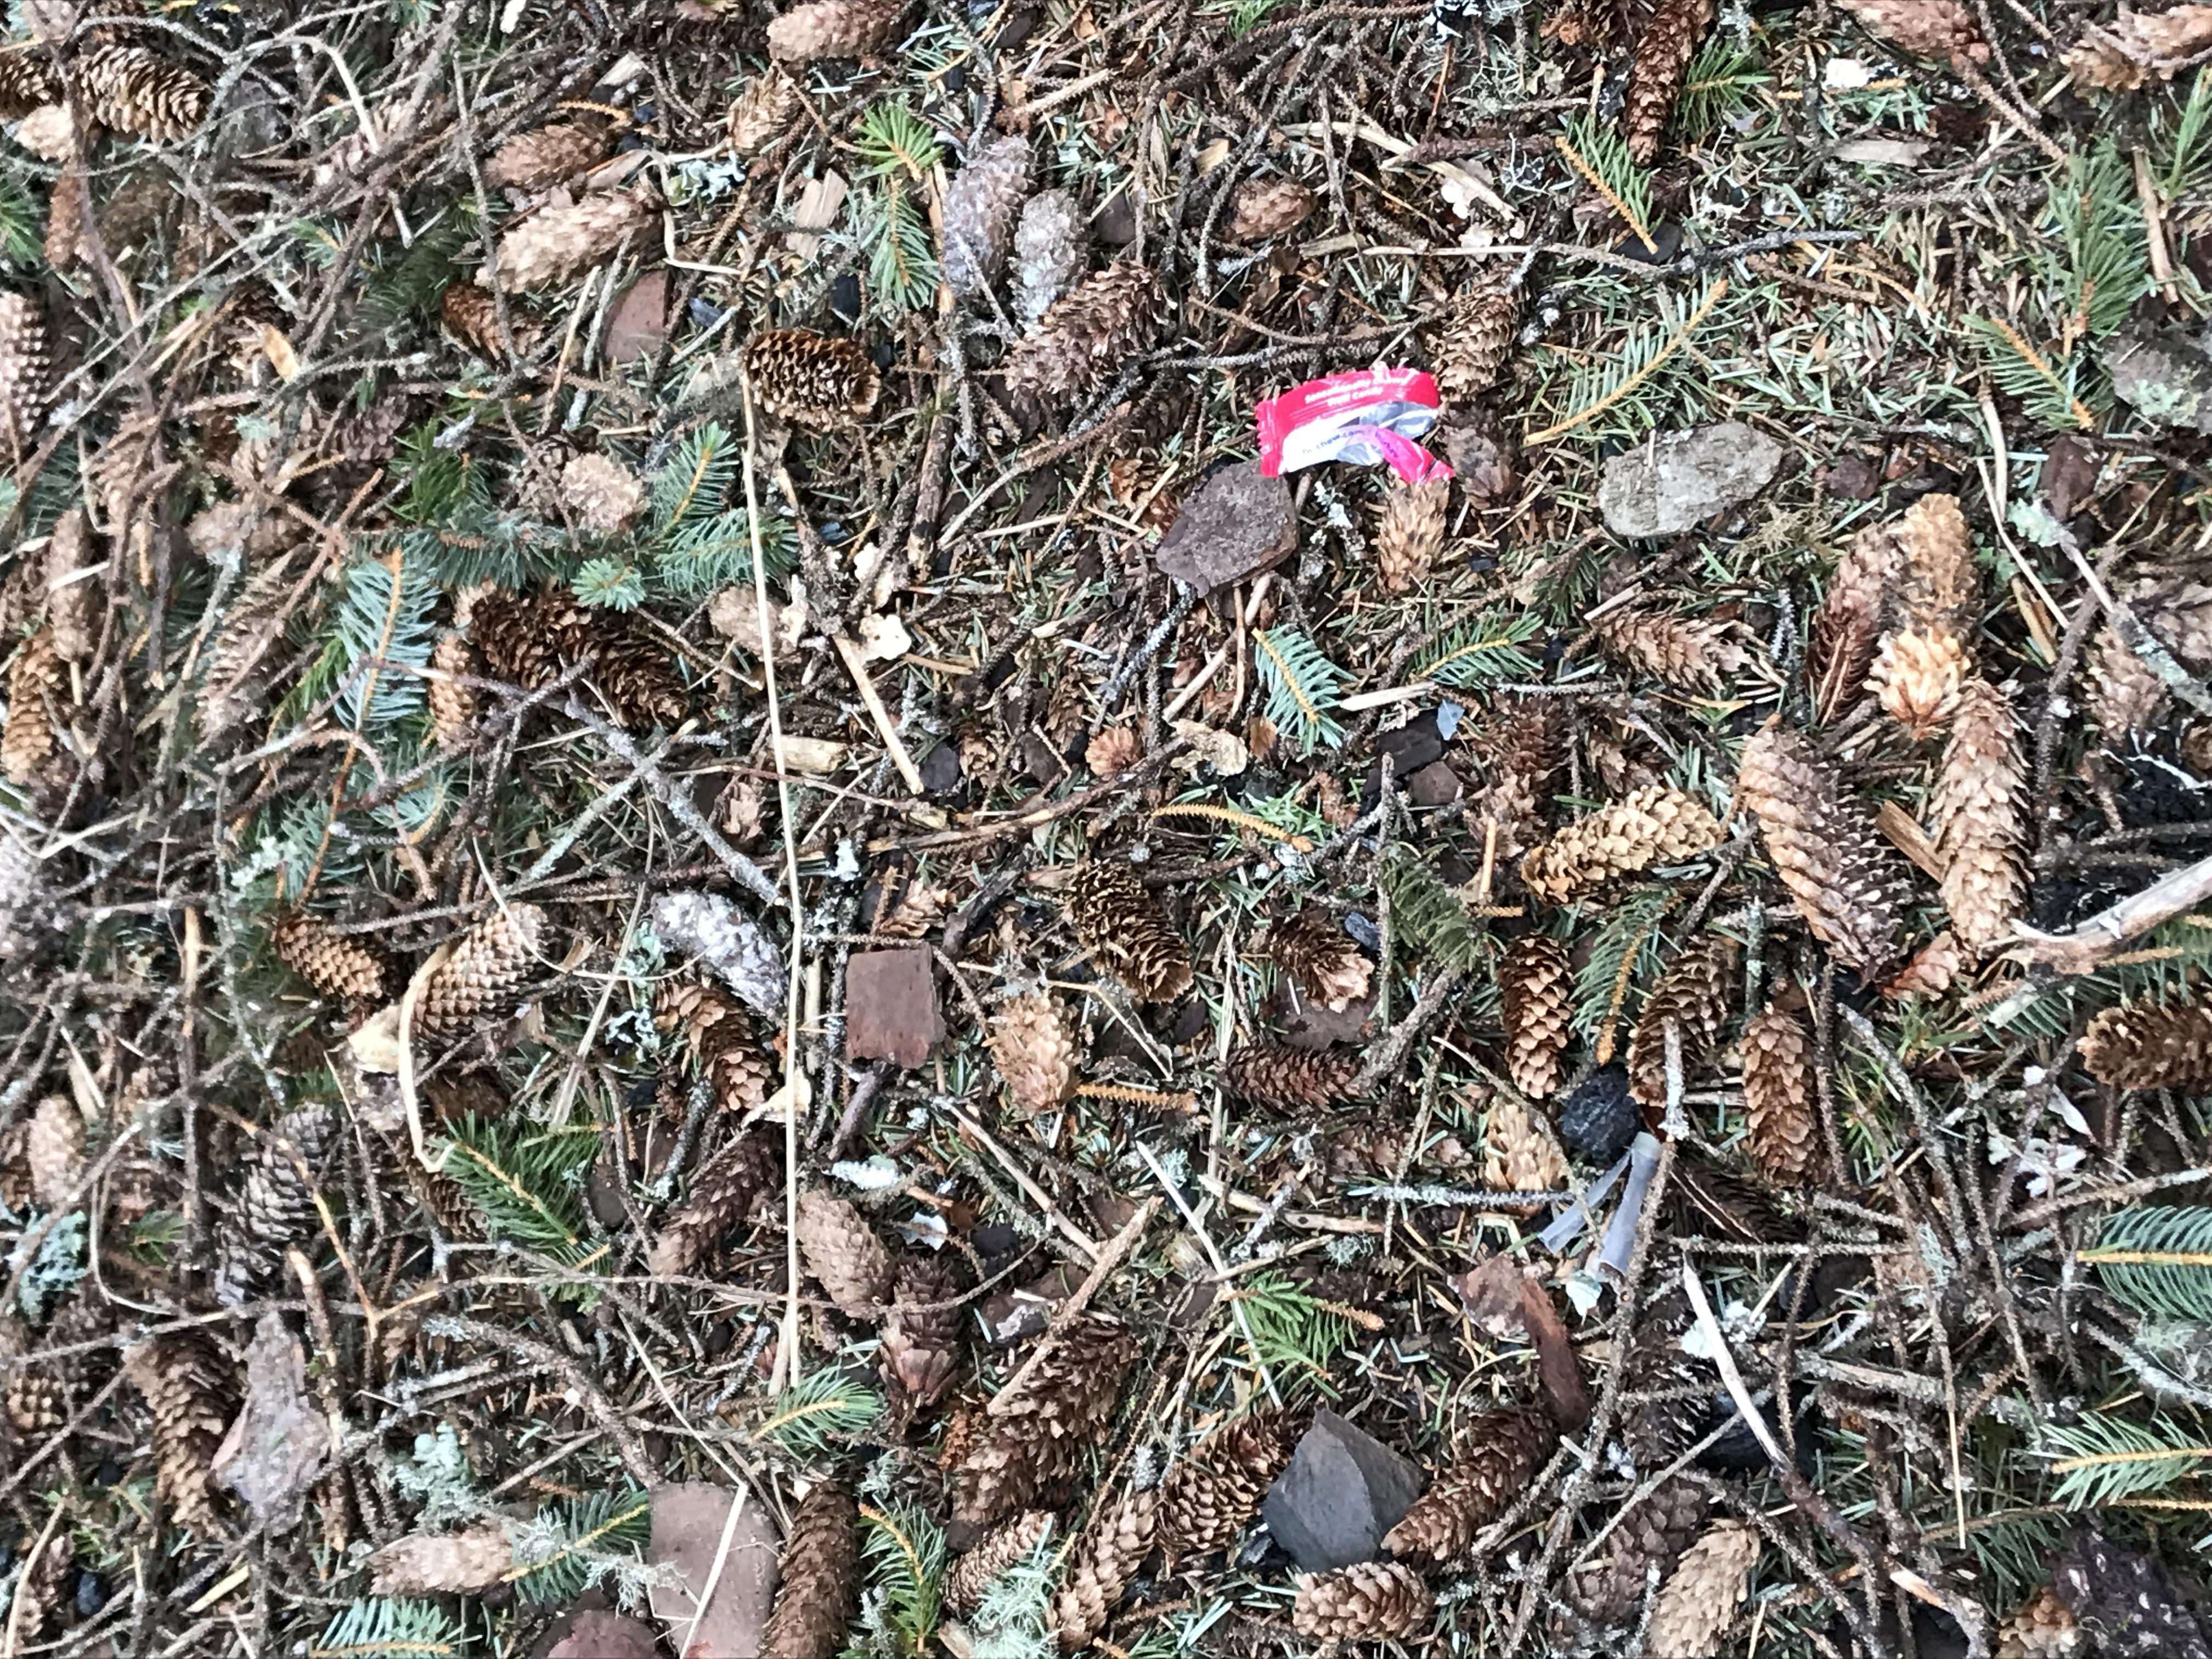
Object: Other plastic wrapper (Plastic bag & wrapper)

Object: Unlabeled litter (Unlabeled litter)